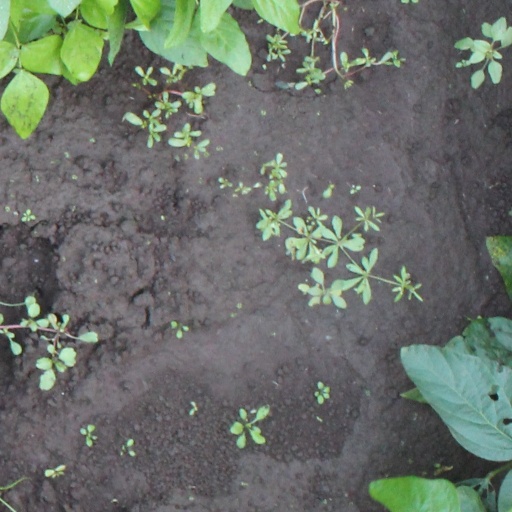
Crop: soybean